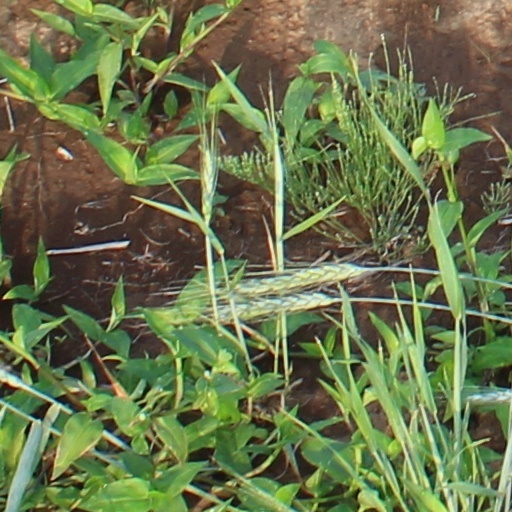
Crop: wheat